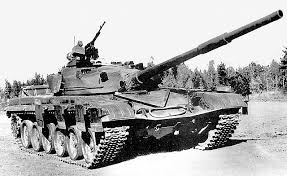
Label: T-72